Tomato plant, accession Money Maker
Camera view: bottom (45 deg); turntable rotation: 330 degrees
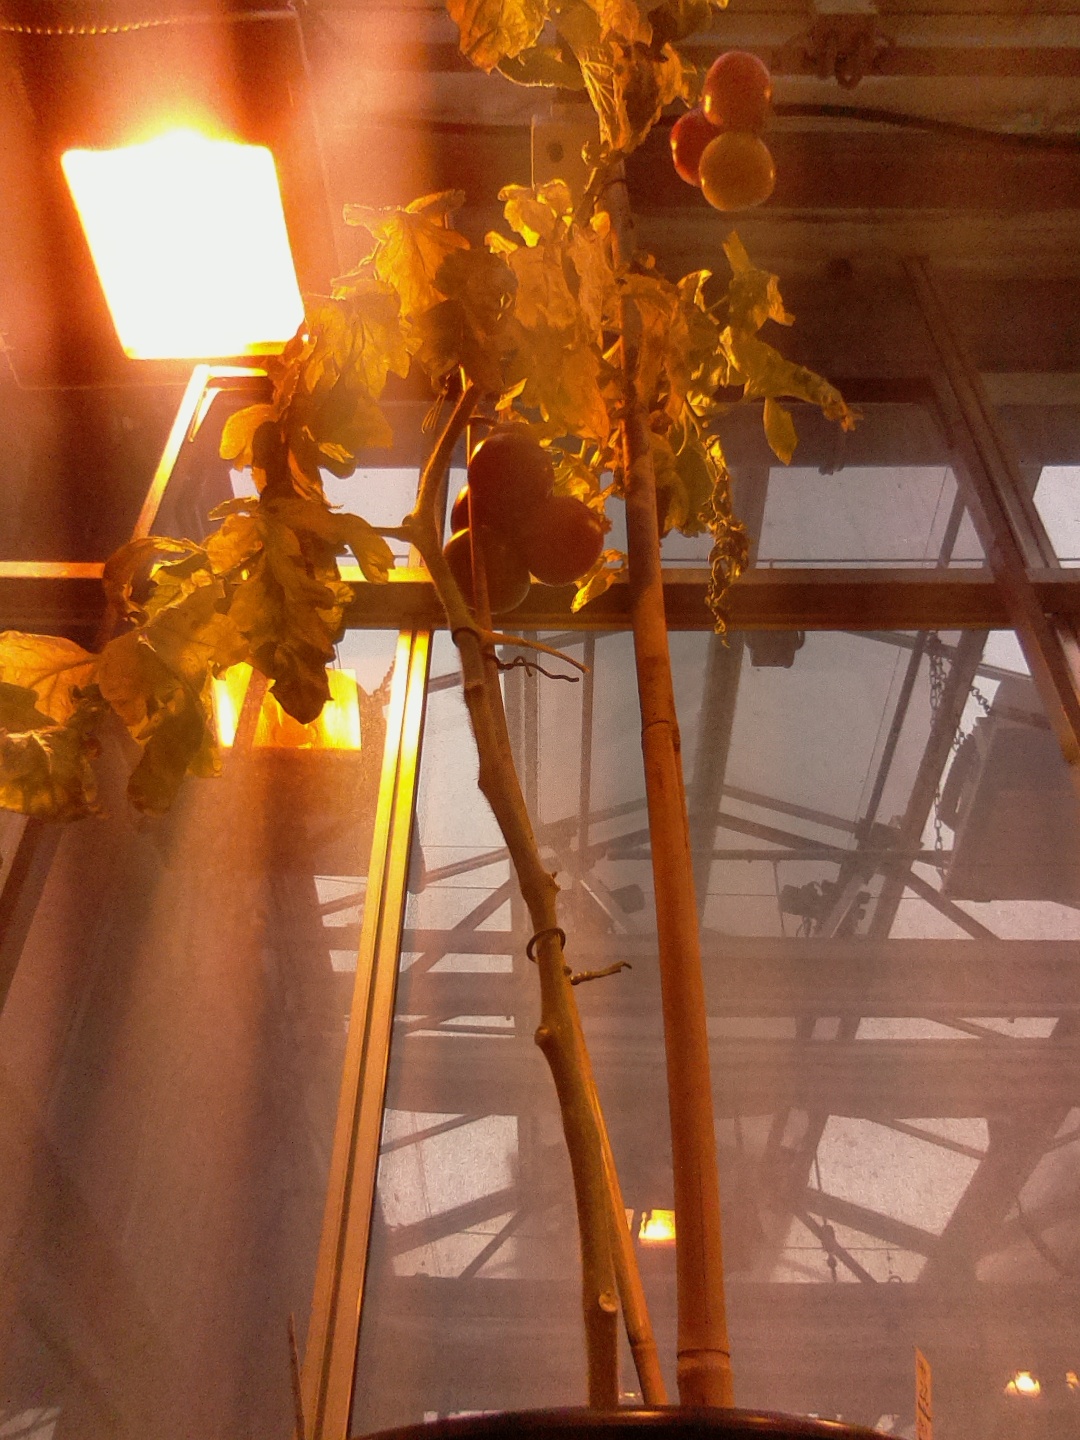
BBCH growth stage 86: 60%-70% of fruits show typical fully ripe color